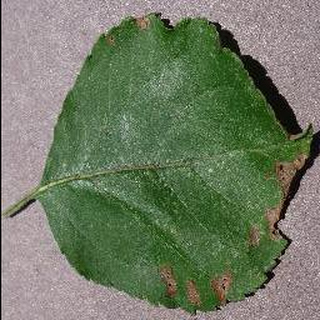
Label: apple_black_rot